Murmansk Oblast

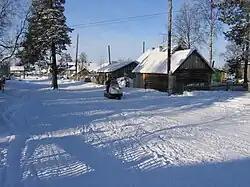
In Krasnoshchelye, a village on the Ponoy River

The economy of the region is export-oriented. Main export items are nickel products, apatite concentrate, copper and copper products, aluminium and ferrous metals. The Murmansk Region produces almost 100 percent of Russia's apatite concentrate (3.7 million tons in 1998), 43 percent of nickel, 15 percent of copper, 12 percent of iron ore and iron ore concentrate (17.7 million and 6.4 million tons in 1998), and 40 percent of cobalt.